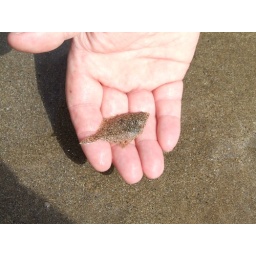
Flat fish caught in a rock pool